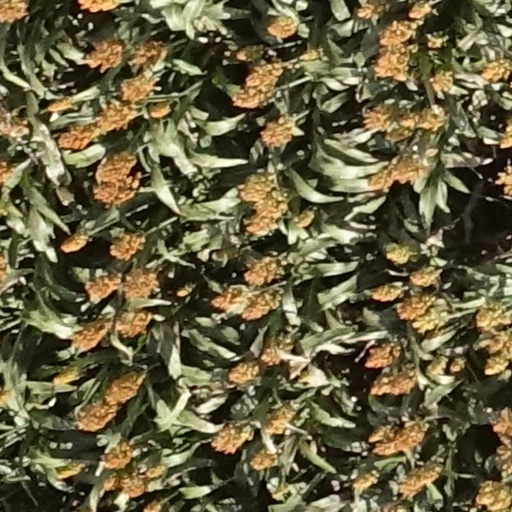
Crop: sorghum